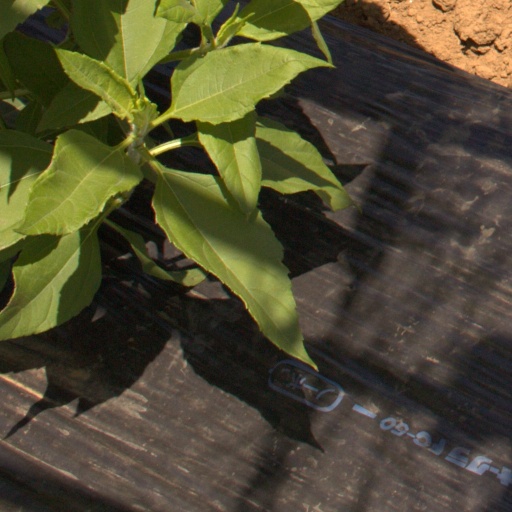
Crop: Jerusalem artichoke